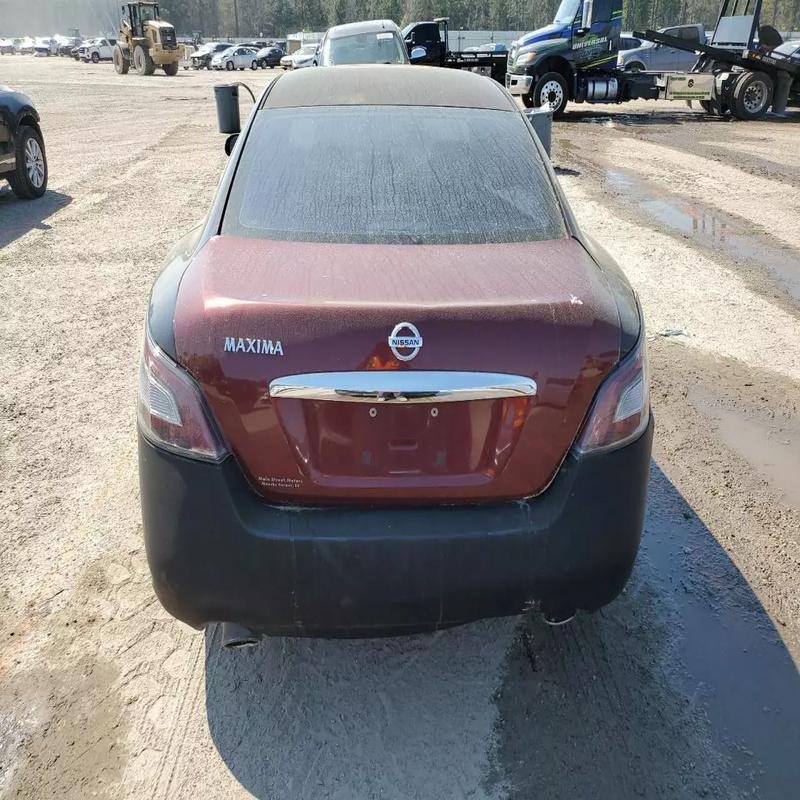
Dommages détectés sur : malle, pare-choc arrière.
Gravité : mineur